St Pancras, London

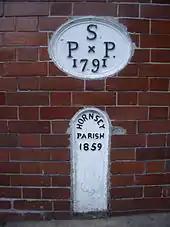
Boundary stone between St Pancras and Hornsey at Highgate

The parish of St Pancras was administered by a vestry until the Metropolitan Borough of St Pancras was established in 1900. In 1965 the borough was combined with two others to form the London Borough of Camden.